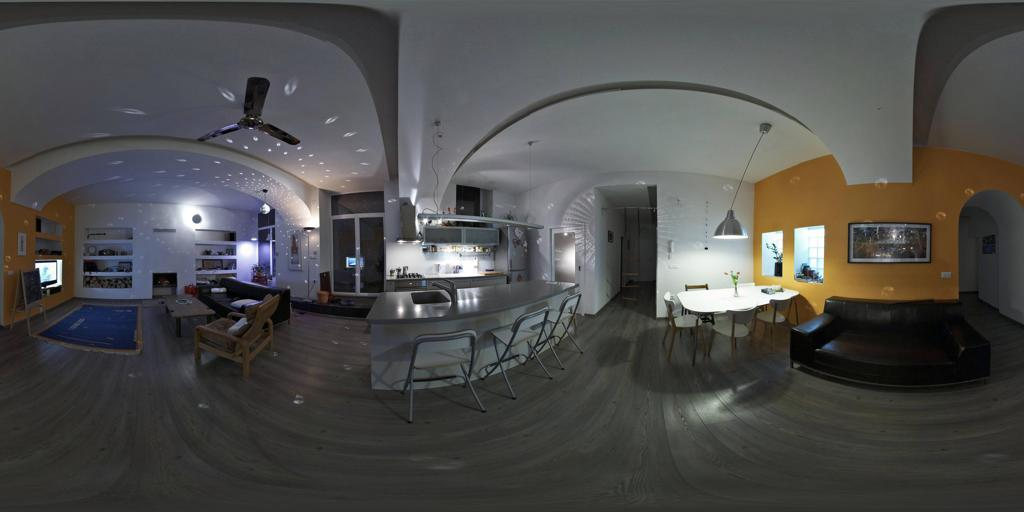
Referred object: a fan hanging from the ceiling

Referred object: the silver dome pendant lamp

Referred object: Turn around, then look for the black sofa next to the orange wall.